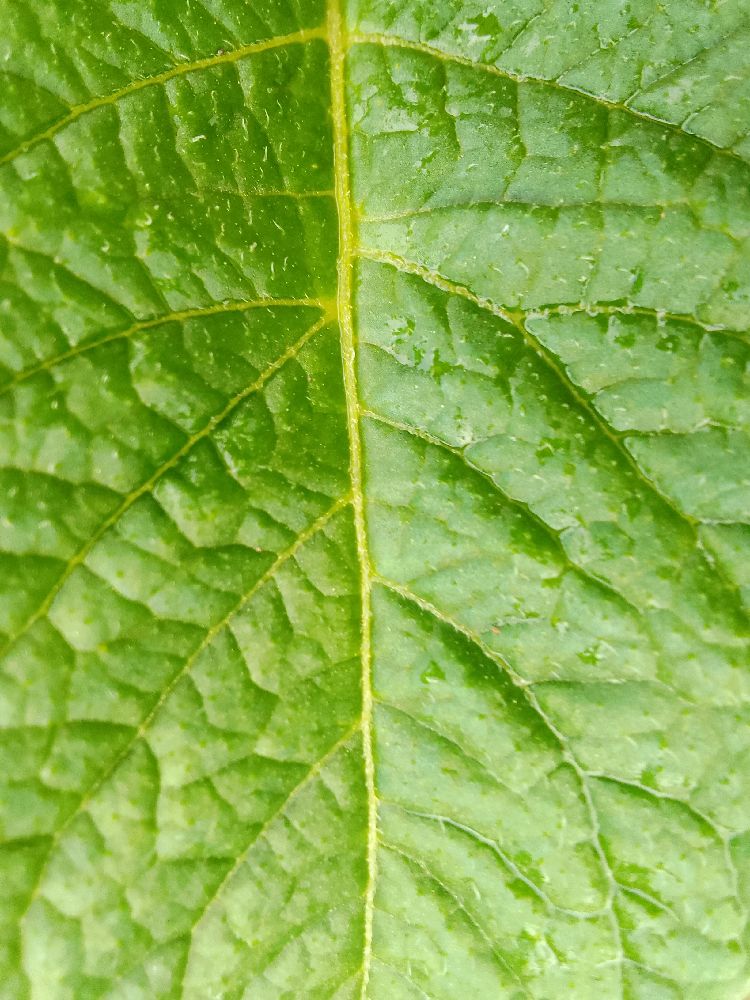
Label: Healthy